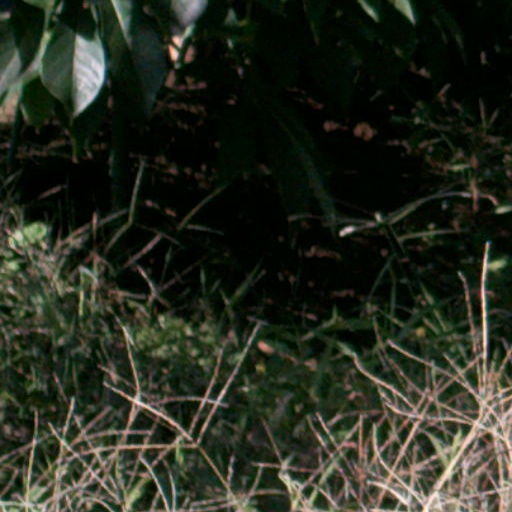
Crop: cassava